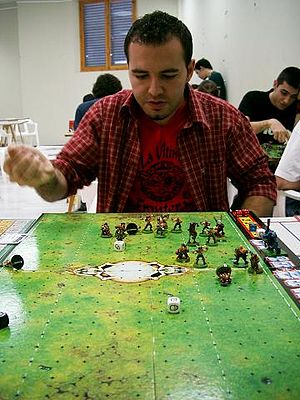
Blood Bowl
Blood Bowl er et figurspil for 2 spillere. Spillet produceres af den engelske virksomhed Games Workshop. Blood Bowl er en meget voldelig udgave af amerikansk fodbold, hvor en kamp, udover nogle mål, som regel ender med et par kvæstede eller ligefrem døde spillere. Spillerne tilhører et udvalg af de racer, som kendes fra Warhammer-universet: Amazons, Halflings, Goblins, Orcs, Dwarfs, Undead, Khemri, Elves, High Elves, Wood Elves, Dark Elves, Lizardmen, Chaos, Chaos Dwarves, Necromantics, Ogres, Vampires, Humans, Nurgles Rotters, Norse og Skaven.